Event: Nepal Earthquake
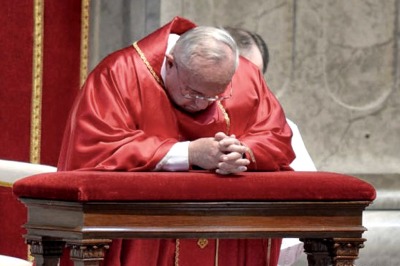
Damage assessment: no_damage